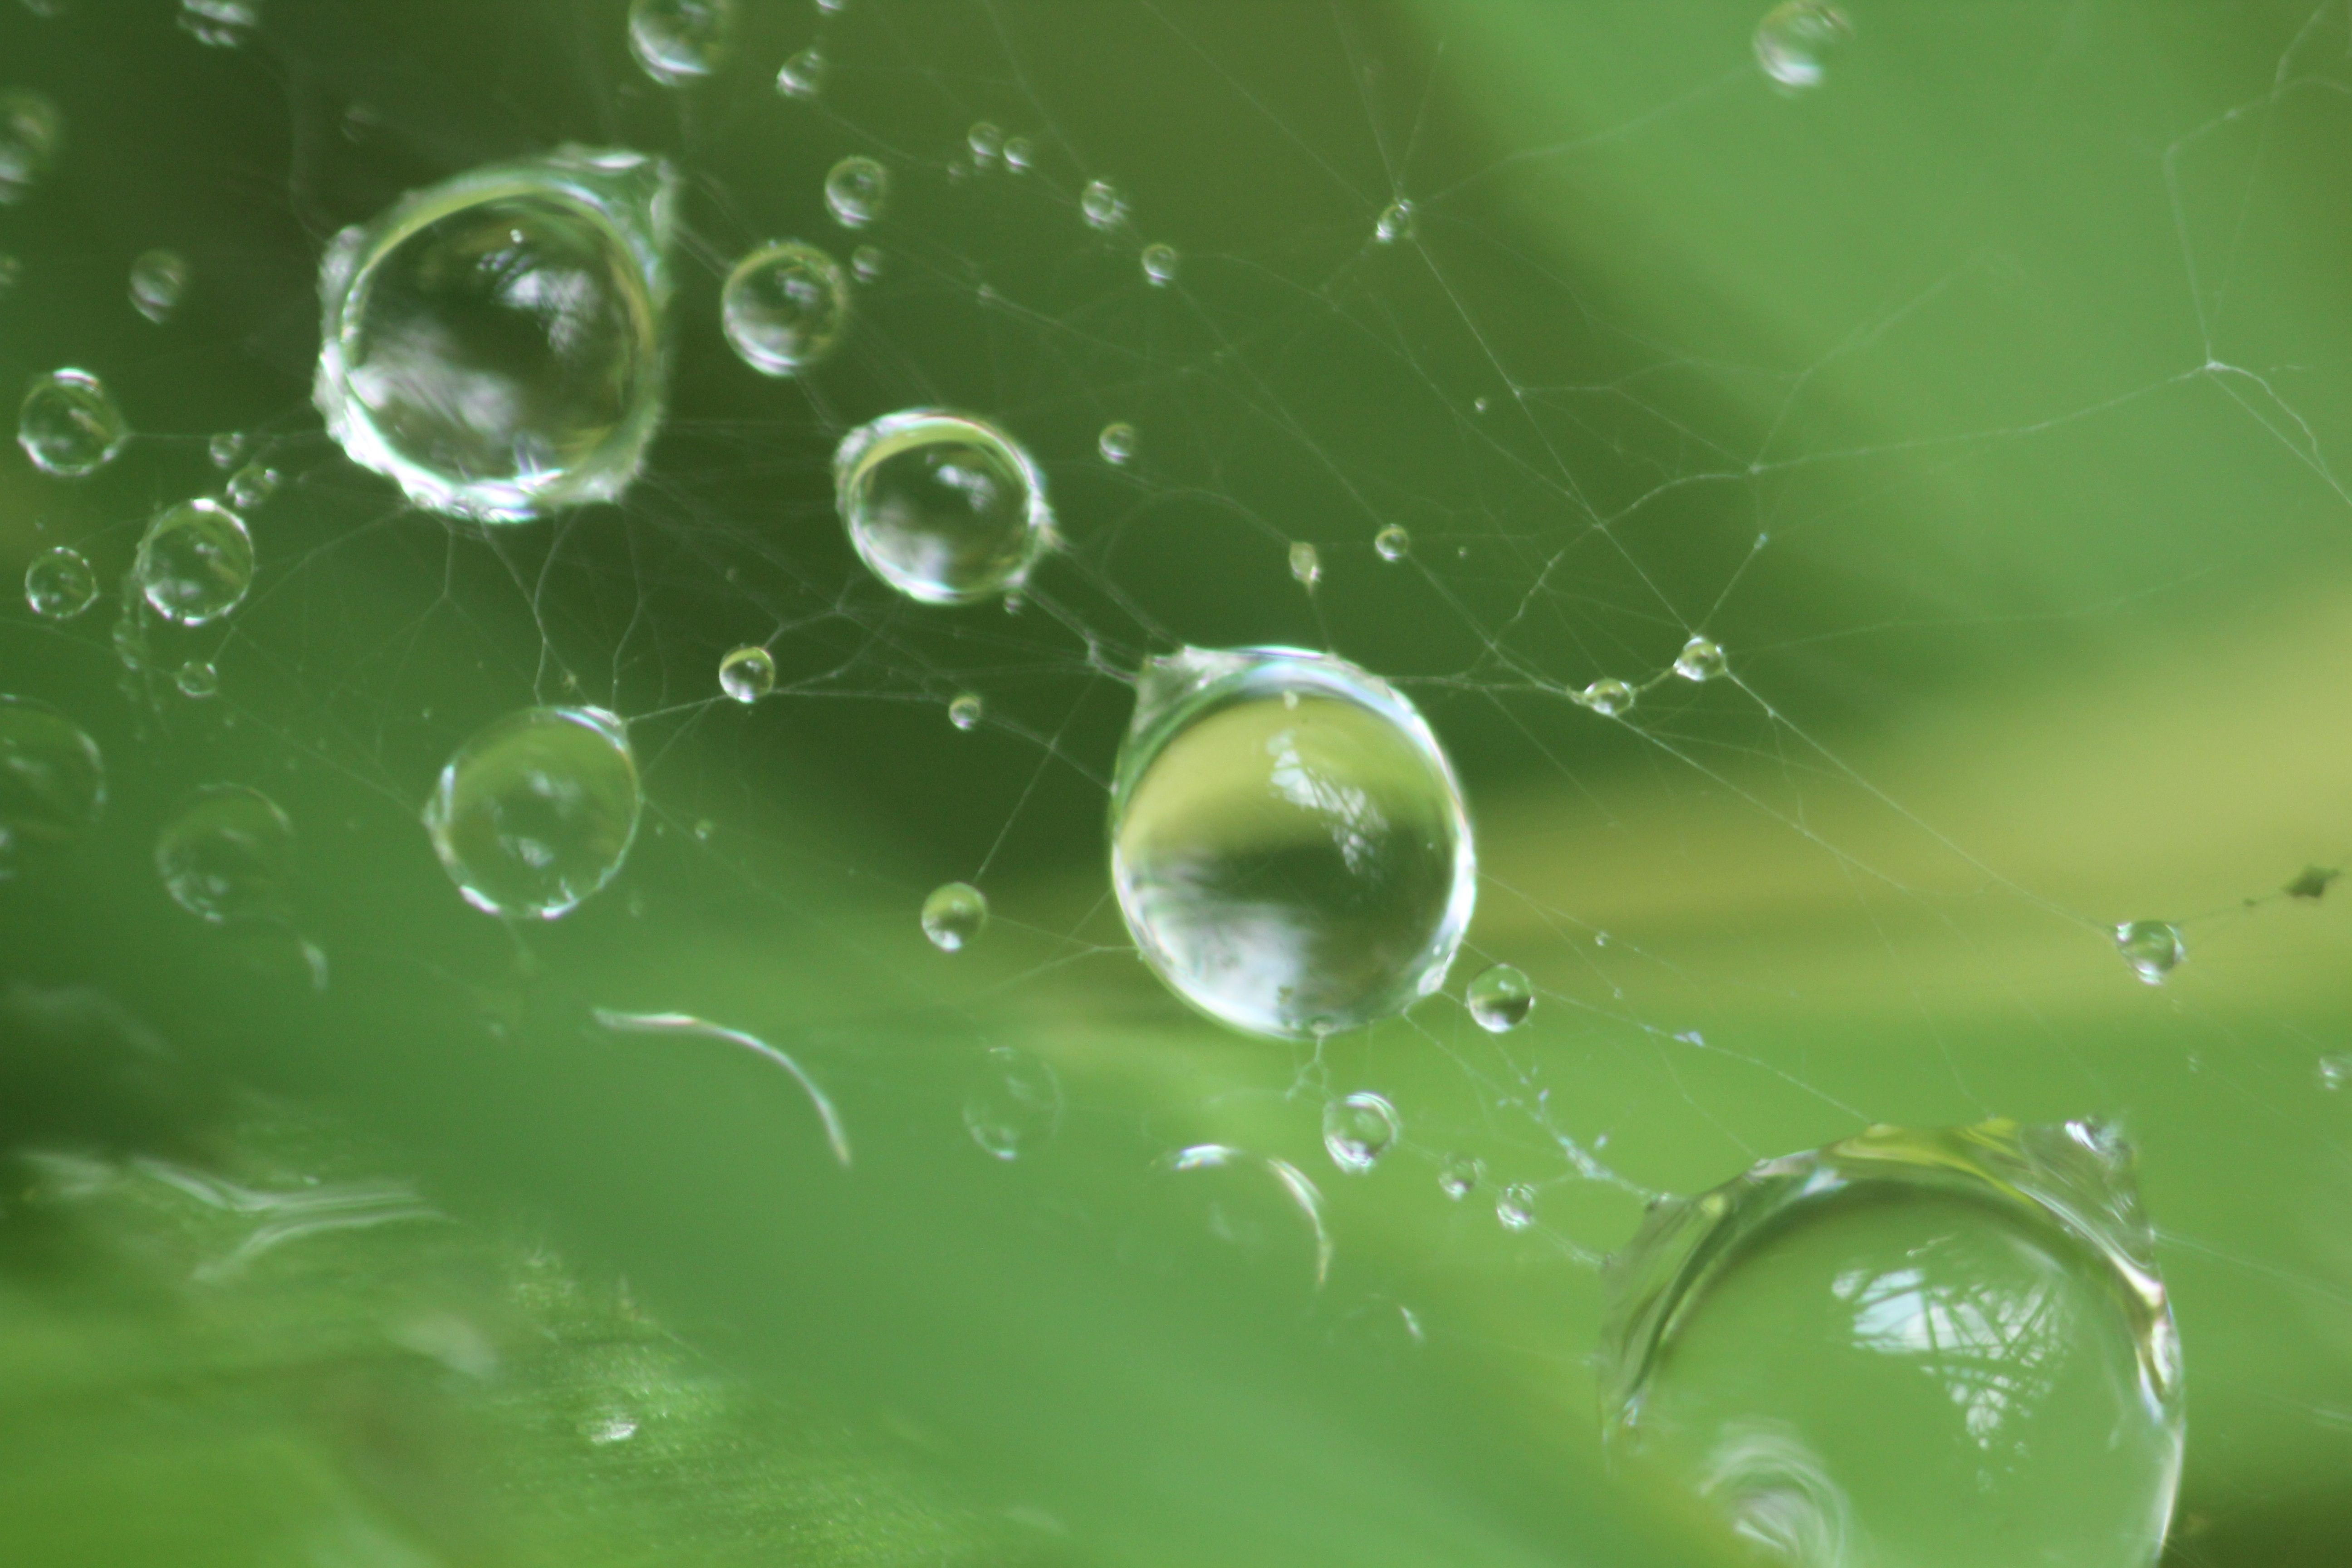
water, nature, drop, dew, liquid, sunlight, leaf, flower, green, biology, circle, invertebrate, close up, moisture, macro photography, liquid bubble